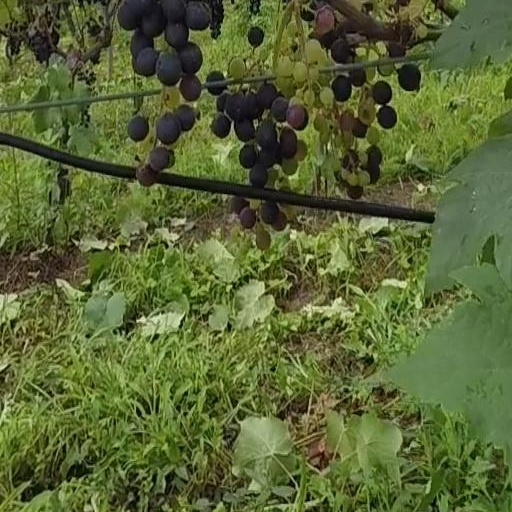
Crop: grape